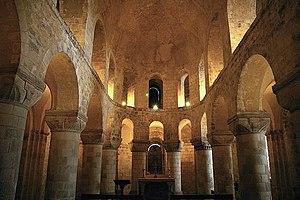
La Tour Blanche est une tour centrale, l'ancien donjon, de la Tour de Londres. Elle a été construite par Guillaume le Conquérant à la fin du XIᵉ siècle et a par la suite été étendue.